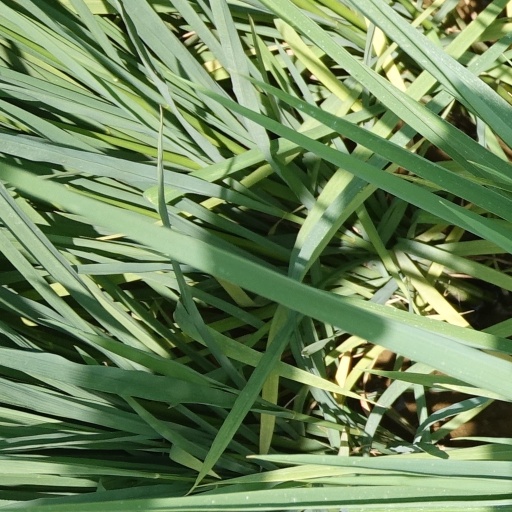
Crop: rice